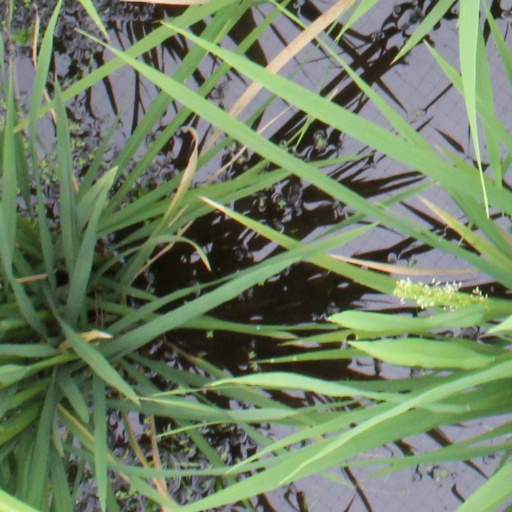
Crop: rice